Calvary at Tronoën

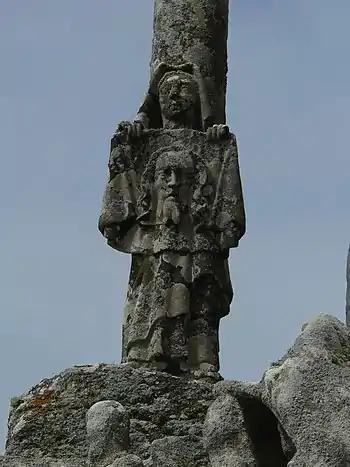
Saint Veronica holds out her veil bearing Christ's image

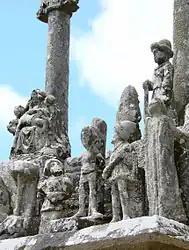
St James at the base of the third cross. On his chest he wears a "shell of Compostella" and the typical hat of a pilgrim. Below Jesus can be seen being mocked and teased by two Roman soldiers.

There are three crosses involved at Tronoën, the central cross bearing Jesus Christ with the pietà at its base whilst the two smaller crosses carry the two robbers executed alongside Jesus. At the base of the cross on the right of Jesus' cross is a sculpture showing St Veronica holding up her veil bearing Jesus' image and on the left is a depiction of James, son of Zebedee, wearing the typical dress of a pilgrim to Santiago del Compostella, a pilgrim's staff and a sea-shell worn on his chest.